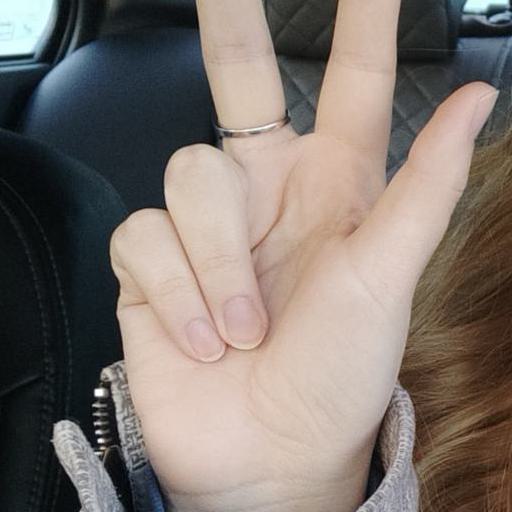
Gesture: three2